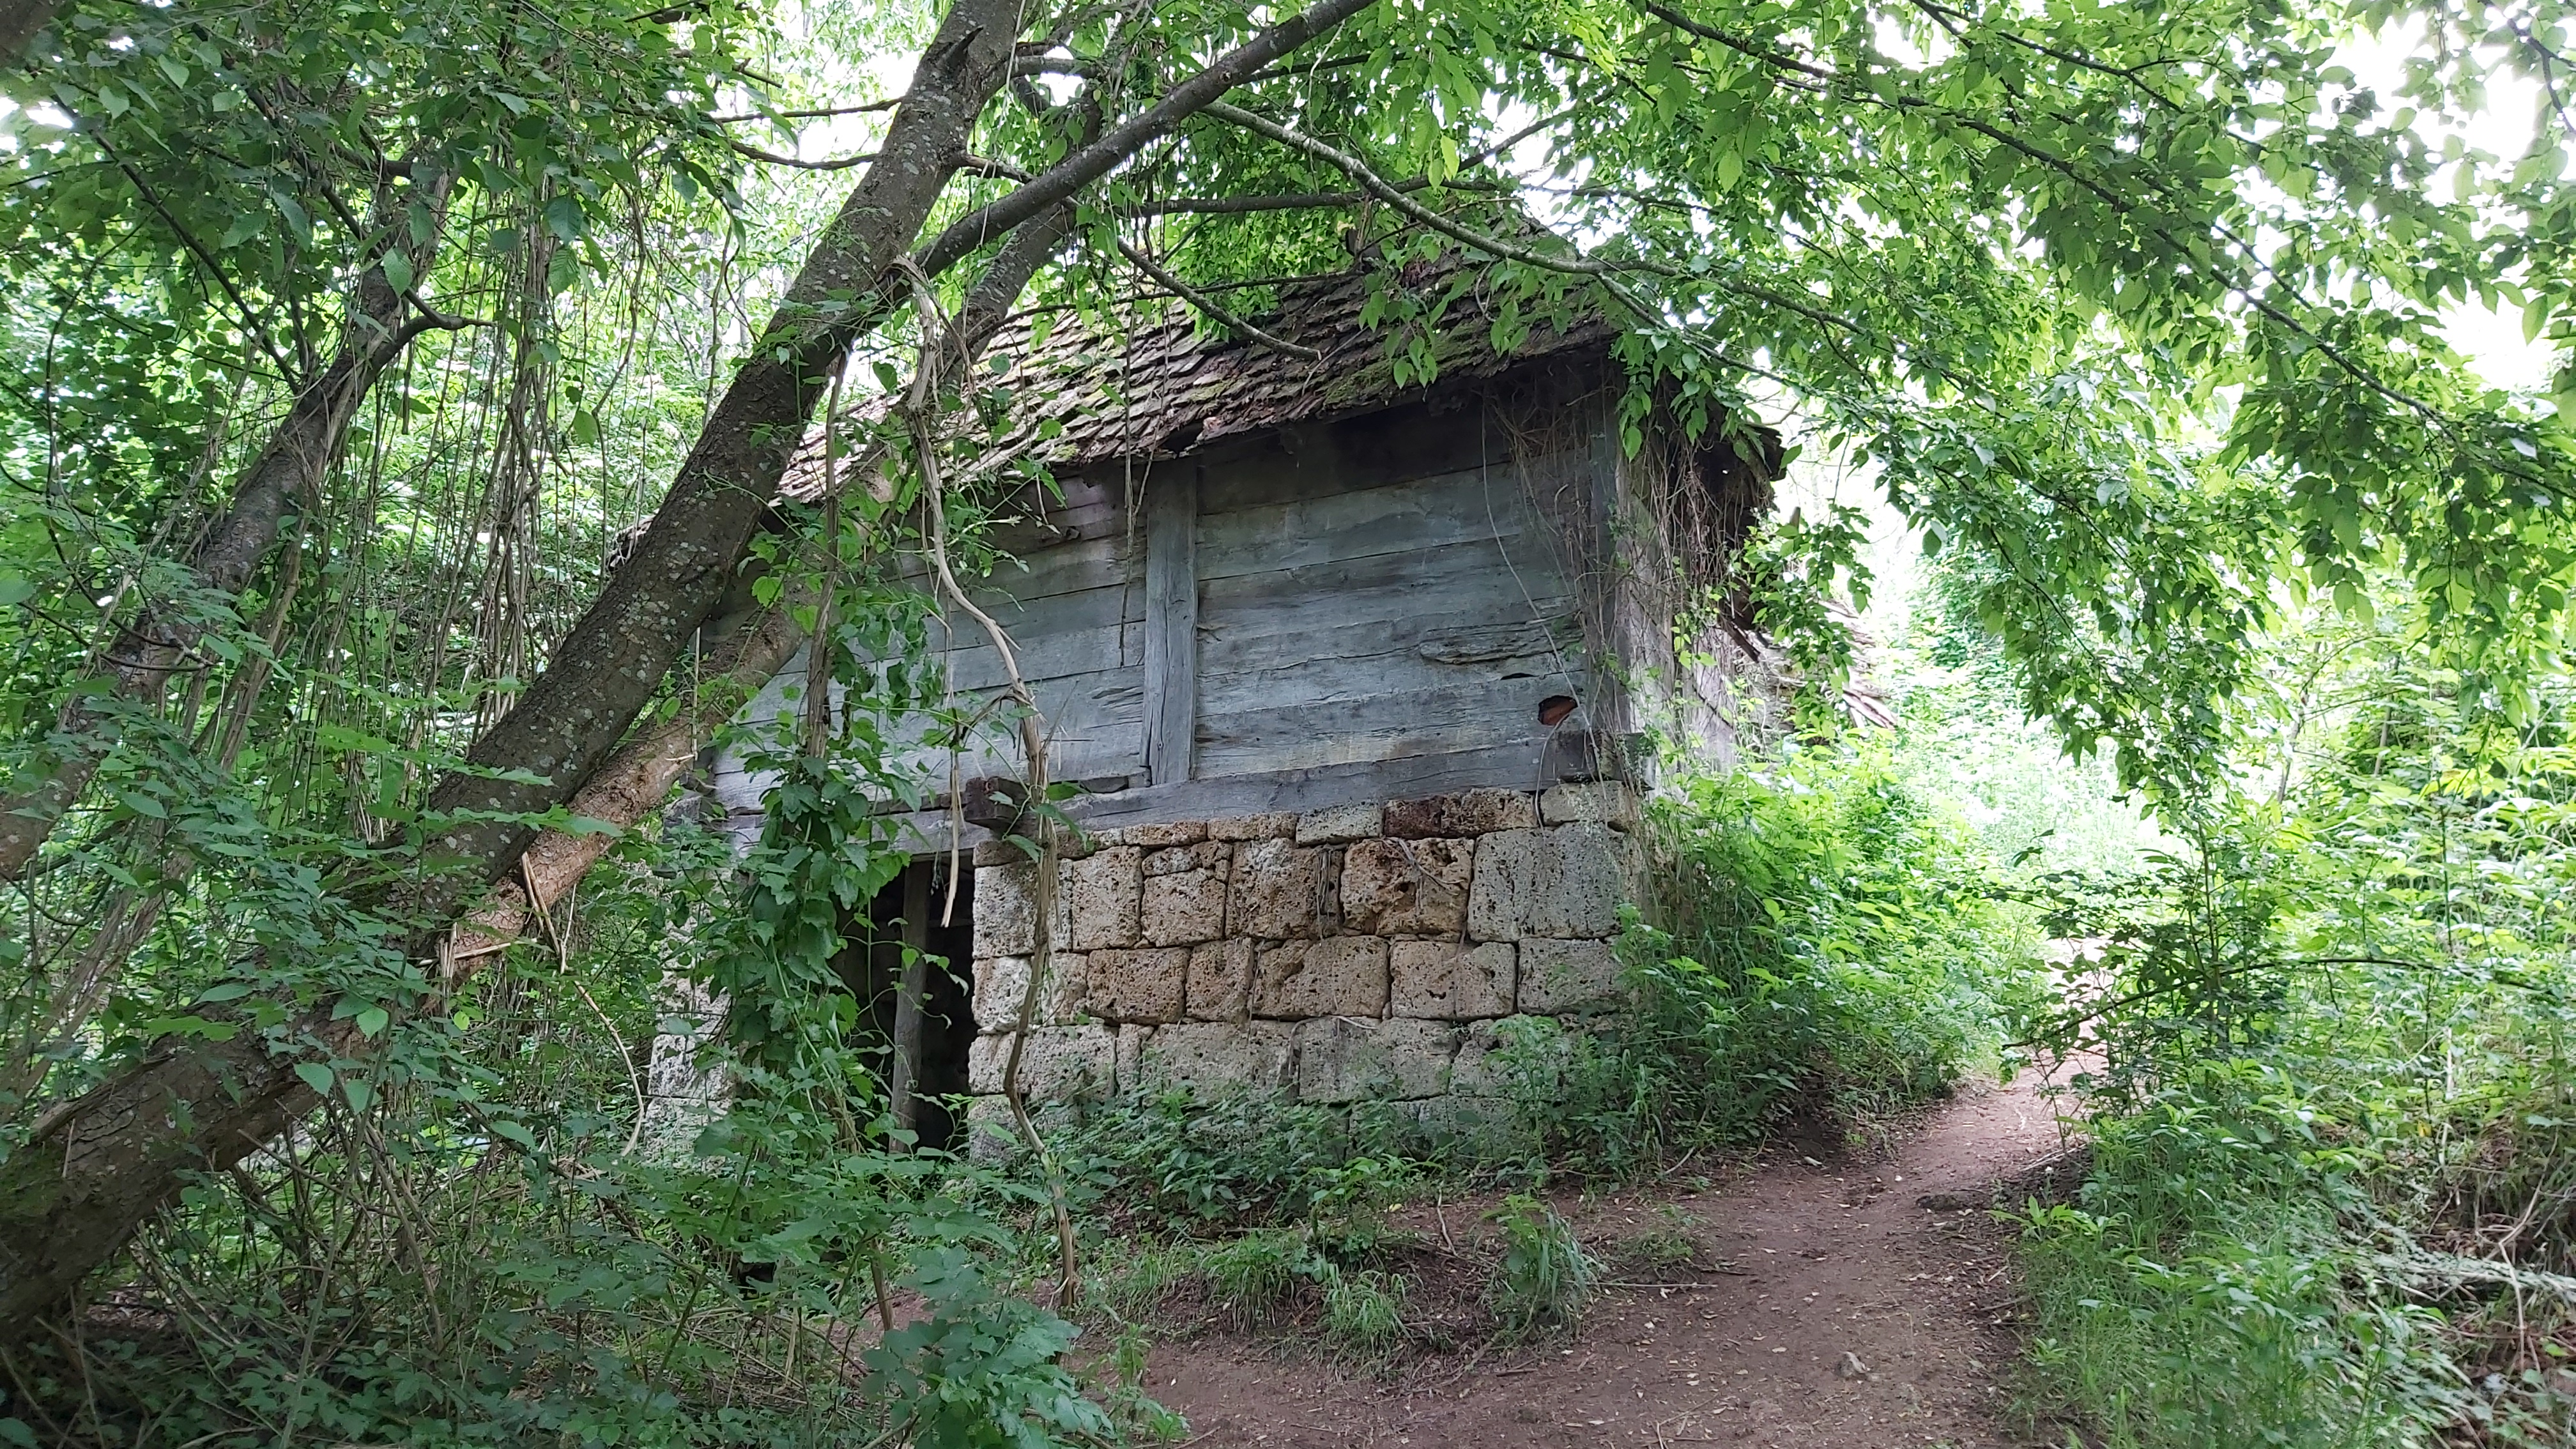
house, old, empty, abandoned, forest, green, nature, plant, home, rural area, property, wilderness, wooden house, wood, building, path, ecoregion, eco, tree, shack, shed, jungle, woodland, cottage, hut, bunker, air raid shelter